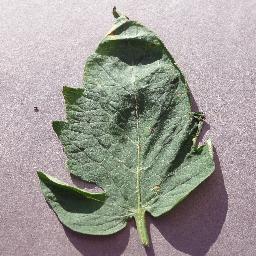
Label: Tomato___Target_Spot